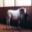
Label: horse